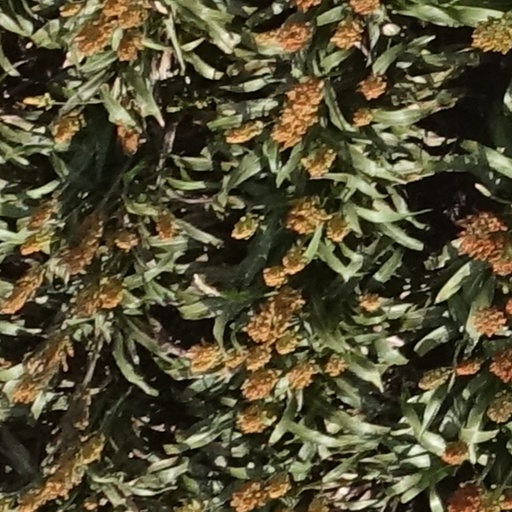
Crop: sorghum